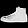
Label: Sneaker